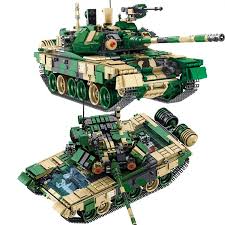
Label: Tank